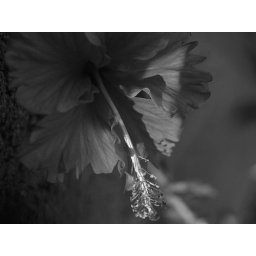
sun fire a study in black & white